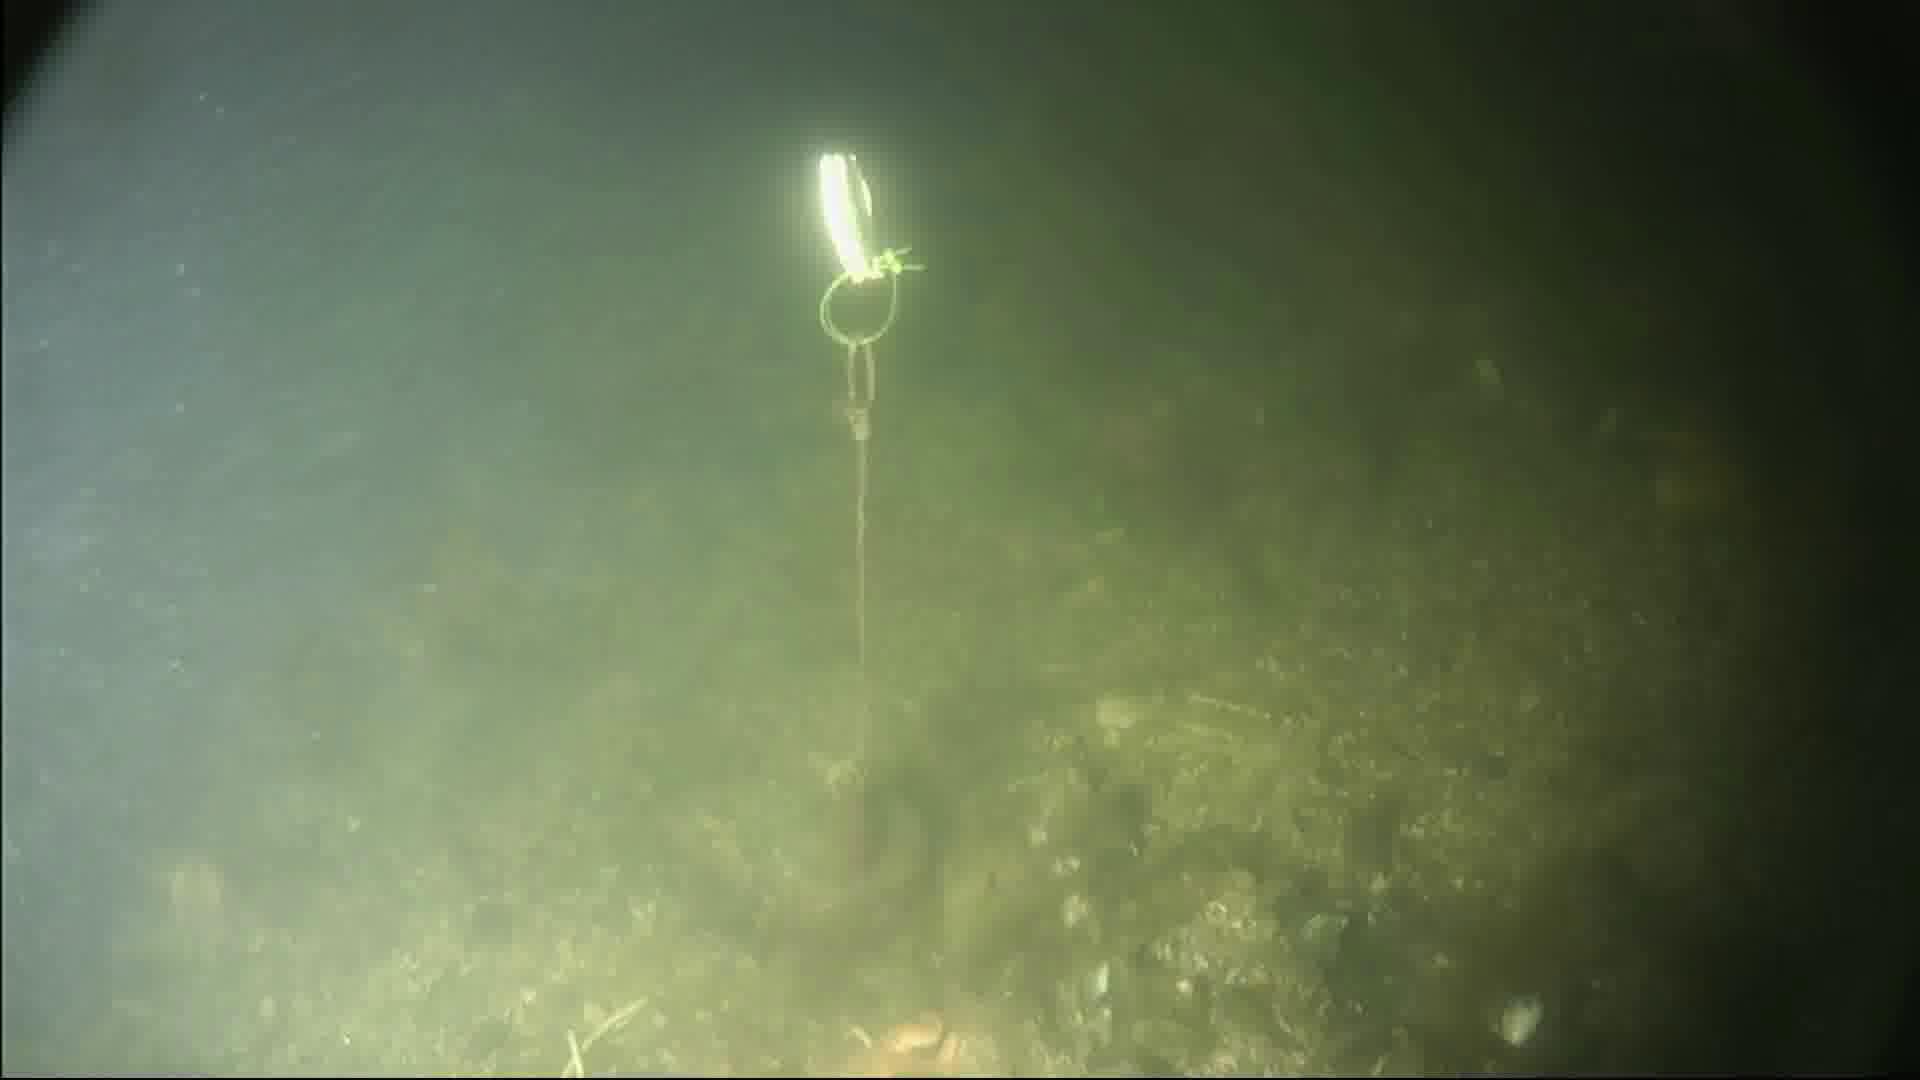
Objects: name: starfish
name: crab